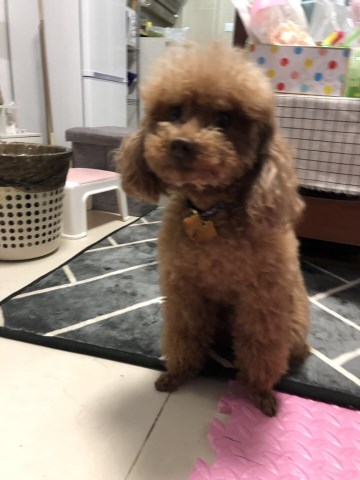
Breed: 2925-n000114-toy_poodle